Mathura lion capital

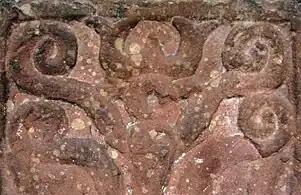
Buddhist symbol of the triratana at the center of the capital, supported by a convoluted tree, possibly a variation of the anthemion design.

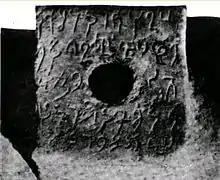
Kharoshthi inscription on base of Mathura capital.

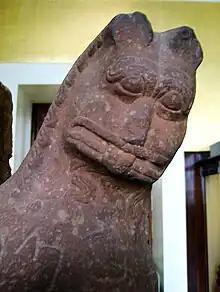
Lion detail on the Mathura lion capital. British Museum.

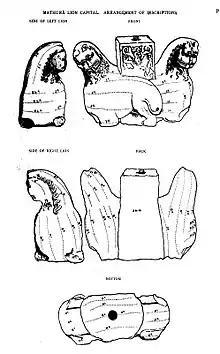
Layout of the Mathura lion capital inscriptions.

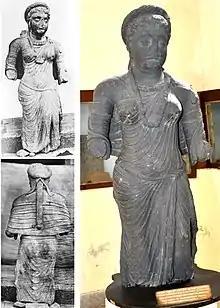
The Saptarishi Tila statue, possibly representing Kambojika, the Chief Queen of Mahakshatrapa Rajula. Found in the Saptarishi Mound, the same mound where the Mathura lion capital was found. . <a href="http%3A//hi.brajdiscovery.org/images/0/0f/Kambijika-Mix-1.jpg">Other angles

Sten Konow, who compiled a definitive listing of Indian Buddhist inscriptions said: "If we bear in mind that mb becomes m i.e mm in the dialect of Kharoshthi dhammapada, and that is used for the common o in Sudasa in the Lion Capital Inscriptions, the Kamuia of the Lion Capital can very well represent a Sanskrit Kambojika ... I shall only add that if Kharoshtha and his father Arta were Kambojas, the same may have been the case with Moga, and we understand why the Kambojas are sometimes mentioned with the Sakas and Yavanas". Many of Konow's readings, his sequence of sentences and some of the interpretation, particularly the connection with king Maues, need to be changed in the light of a new reading of H. Falk.